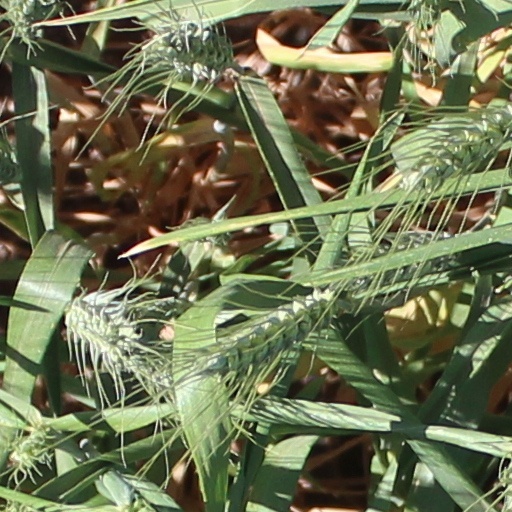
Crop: wheat